Saroj Mukherjee

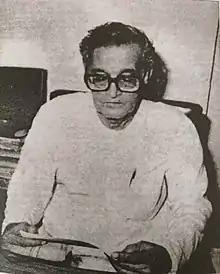

Saroj Mukherjee (14 January 1911 – 9 February 1990) was an Indian freedom fighter and a member of the Polit Bureau of the Communist Party of India (Marxist). He was also the secretary of the West Bengal state committee of the Communist party.